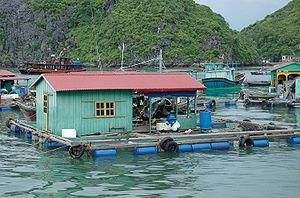
La baie d'Ha Long, baie d'Halong ou baie d'Along est une vaste baie naturelle d'eau marine de plus de 43 000 hectares située entre Hạ Long et le parc national de Cat Ba de l’île de Cat Ba, dans le golfe du Tonkin de la mer de Chine méridionale, de la province de Quảng Ninh au nord du Vietnam, à la frontière chinoise du Dongnan Qiuling, à 170 km à l'est de la capitale Hanoï. Ses 120 km de côte littorale, son panorama marin naturel préservé spectaculaire et exceptionnel de 1 969 îles karstiques calcaires immergées, et la richesse biologique de son écosystème tropical lui valent d'être inscrite sur la liste du Patrimoine mondial de l'UNESCO depuis le 17 décembre 1994. Ce site du club des plus belles baies du monde, élu en 2011 une des sept nouvelles merveilles de la nature, est une des plus importantes destinations de tourisme au Vietnam et de tourisme du monde avec 2,5 millions de visiteurs annuels en 2015.